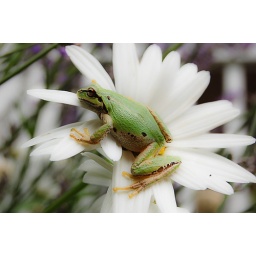
Found a little tree frog resting on a daisy in the garden today.